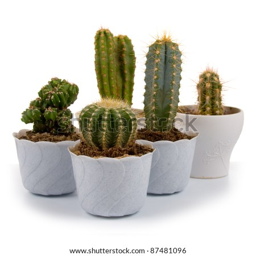
cactus in a pots on a white background